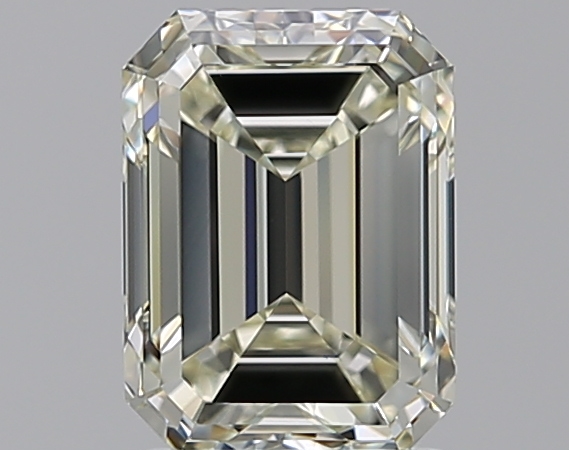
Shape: emerald
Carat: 1.8
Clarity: VVS2
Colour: M
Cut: EX
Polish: EX
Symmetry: VG
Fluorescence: F
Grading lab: GIA
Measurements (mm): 7.91 x 5.86 x 4.02